Long hair

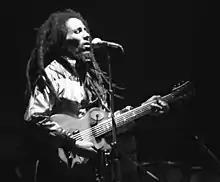
Bob Marley made rastafari culture and dreadlocks popular also outside Jamaica.

The long hair tradition was widespread among English and French men in the 11th and 12th centuries, although it was considered acceptable for men to have shorter hair, mainly because of the endorsement of the Roman Catholic Church. The tradition was largely brought about by monarchs who rejected the shorter hairstyle, causing the people to follow. Wulfstan, a religious leader, worried that those with longer hair would fight like women, and be unable to protect England from foreign invasion. Similar ideas can be found among later military leaders as well, such as those of the American Confederacy. Knights and rulers would also sometimes cut or pull out their hair in order to show penitence and mourning, and a squire's hair was generally worn shorter than a knight's. Married women who let their hair flow out in public were frowned upon, as this was normally reserved for the unwed, although they were allowed to let it out in mourning, to show their distressed state. Through these centuries it was expected of Eastern Christians to wear long hair as well as long beards, which was expected especially of clergy and monks.